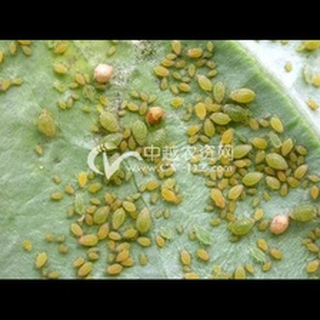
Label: wheat_aphid